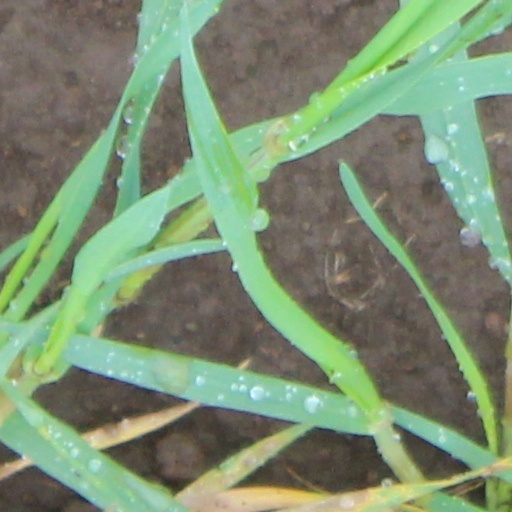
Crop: wheat